Central Model School, Lahore

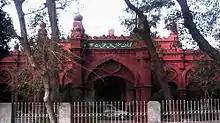

Government Central Model School, Lahore is a public school in Lahore, Punjab, Pakistan. More than 3,000 students study in the school.